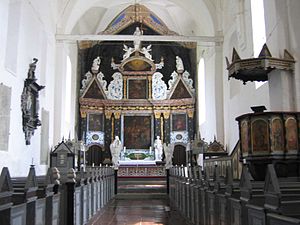
Børglum Kloster / Kirken
Interiør fra Børglum Klosterkirke
Børglum Kloster er en tidligere kongsgård, kloster og hovedgård, der stammer fra begyndelsen af det 12. århundrede. Bygningen i sin nuværende form er fra ca. 1220.